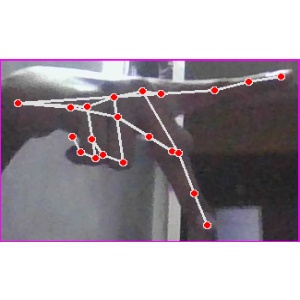
अक्षर: प